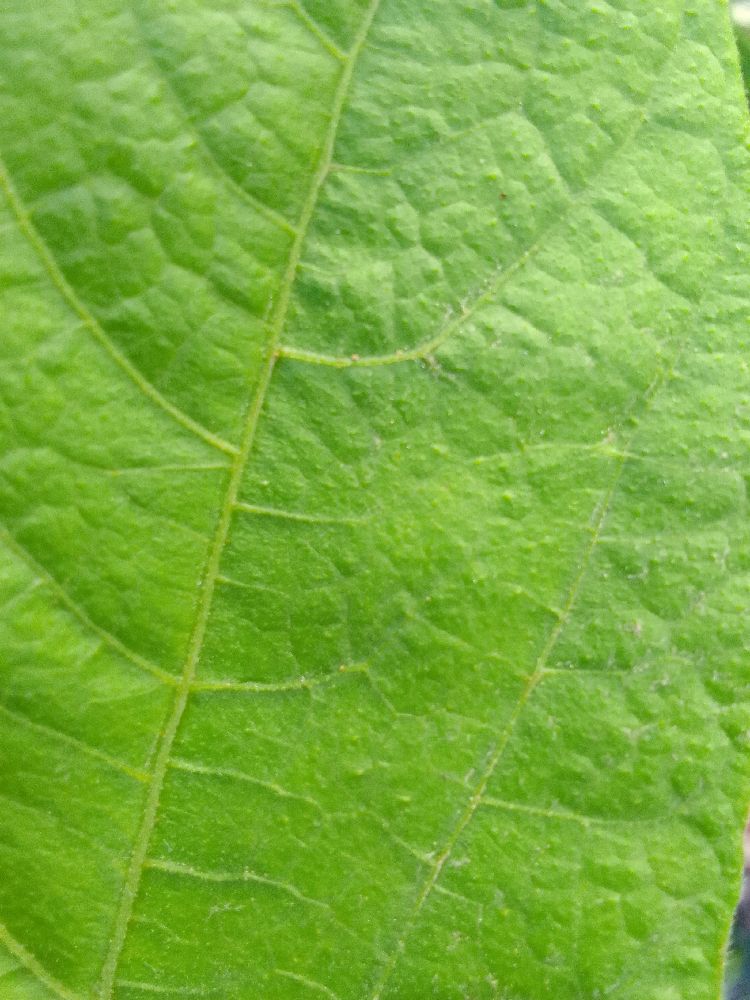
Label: healthy